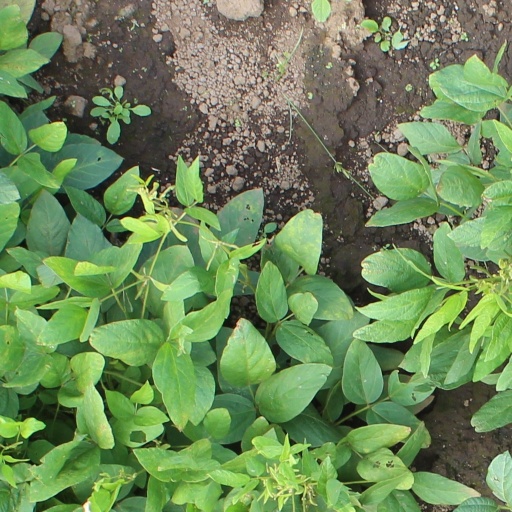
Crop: soybean